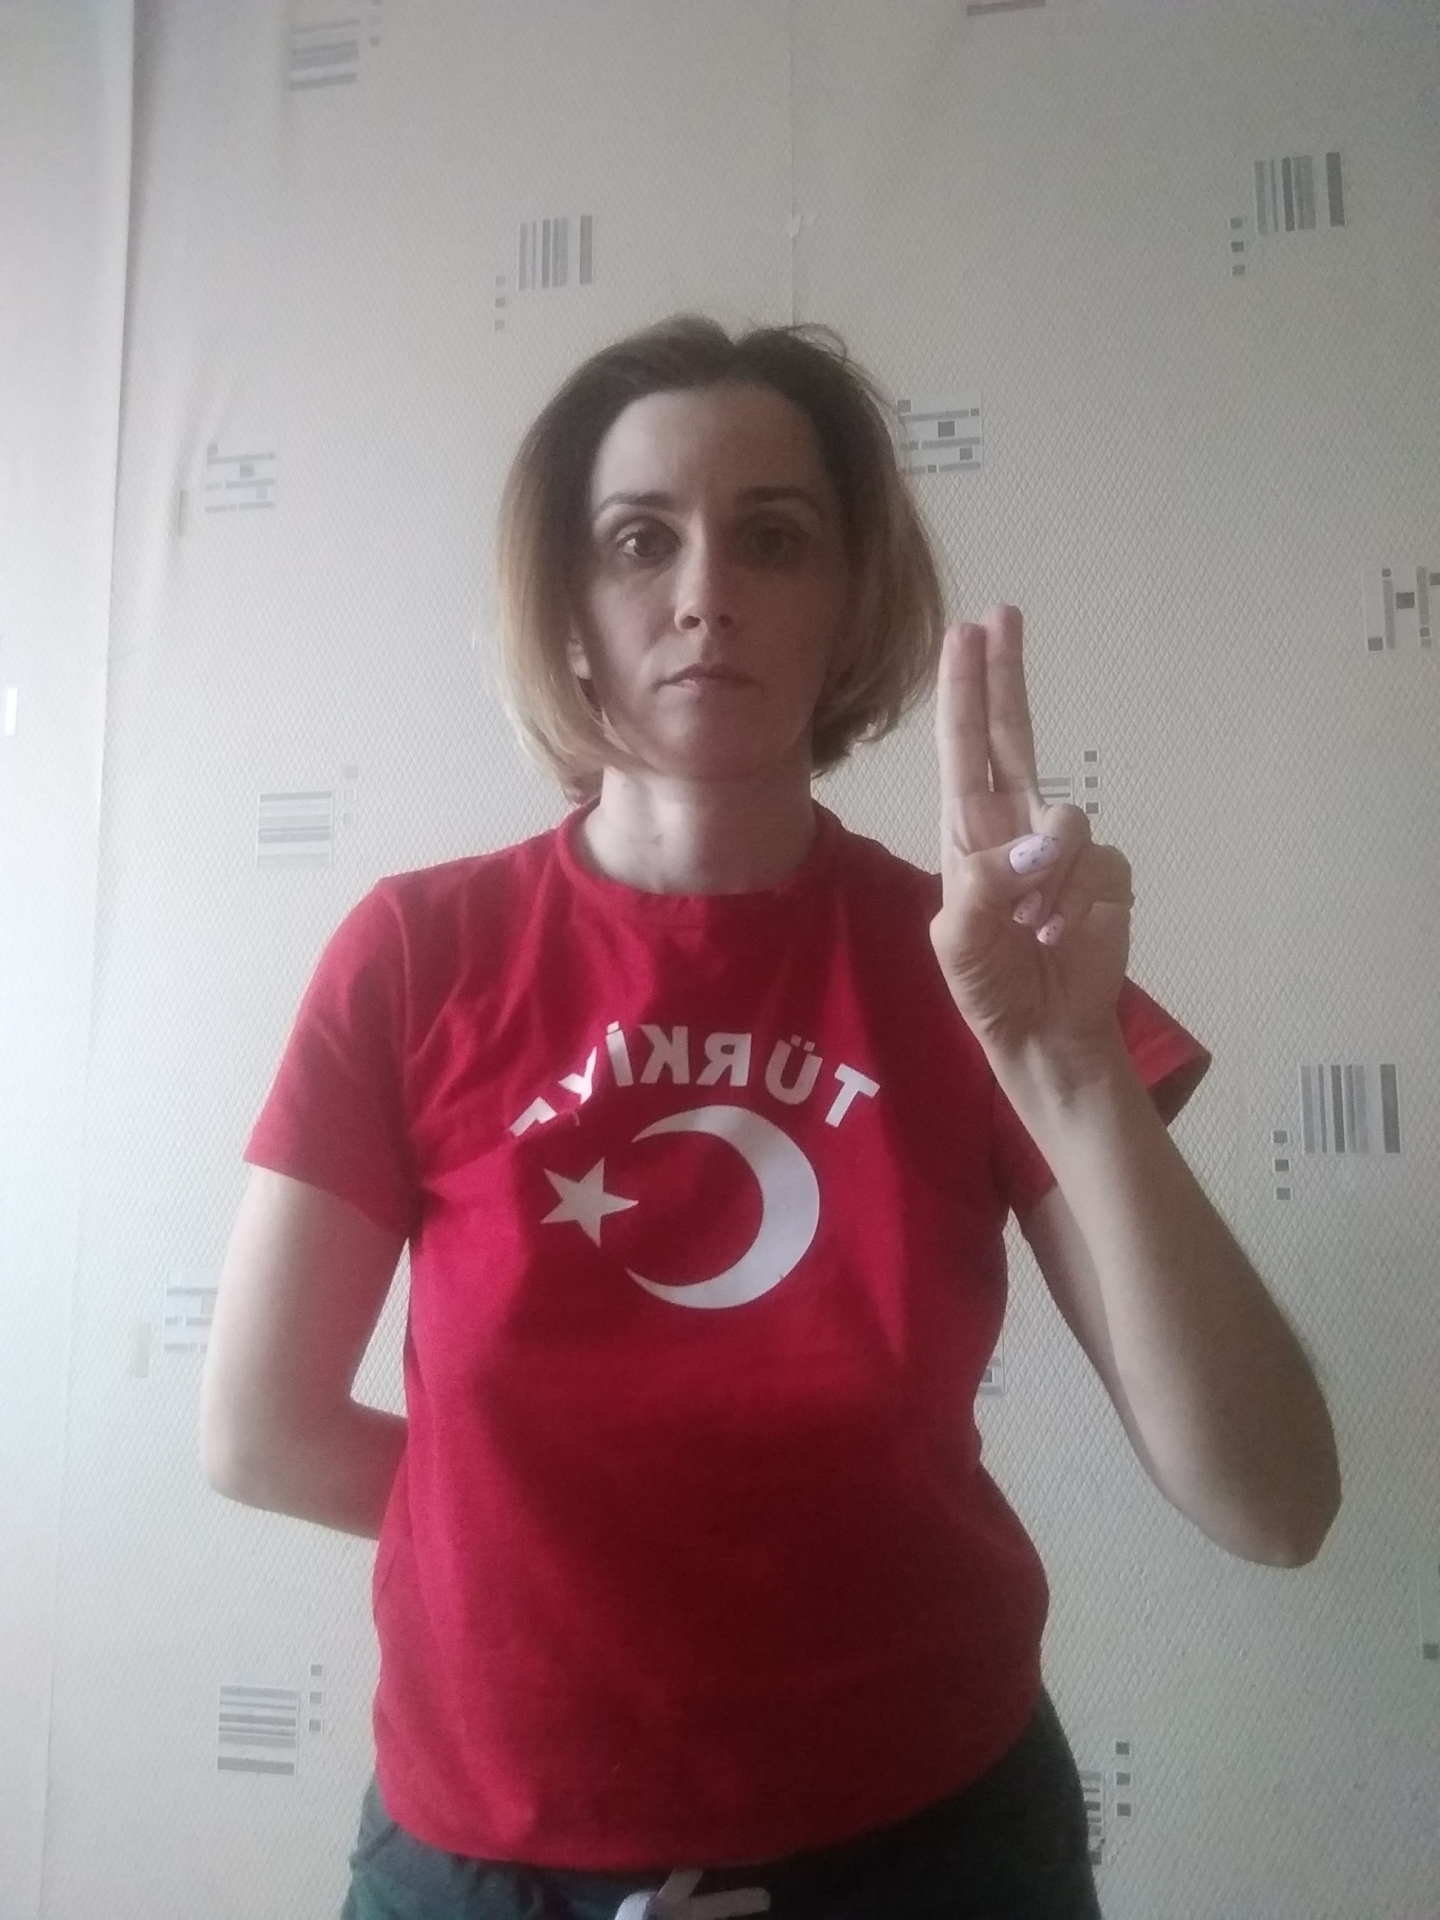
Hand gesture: two_up